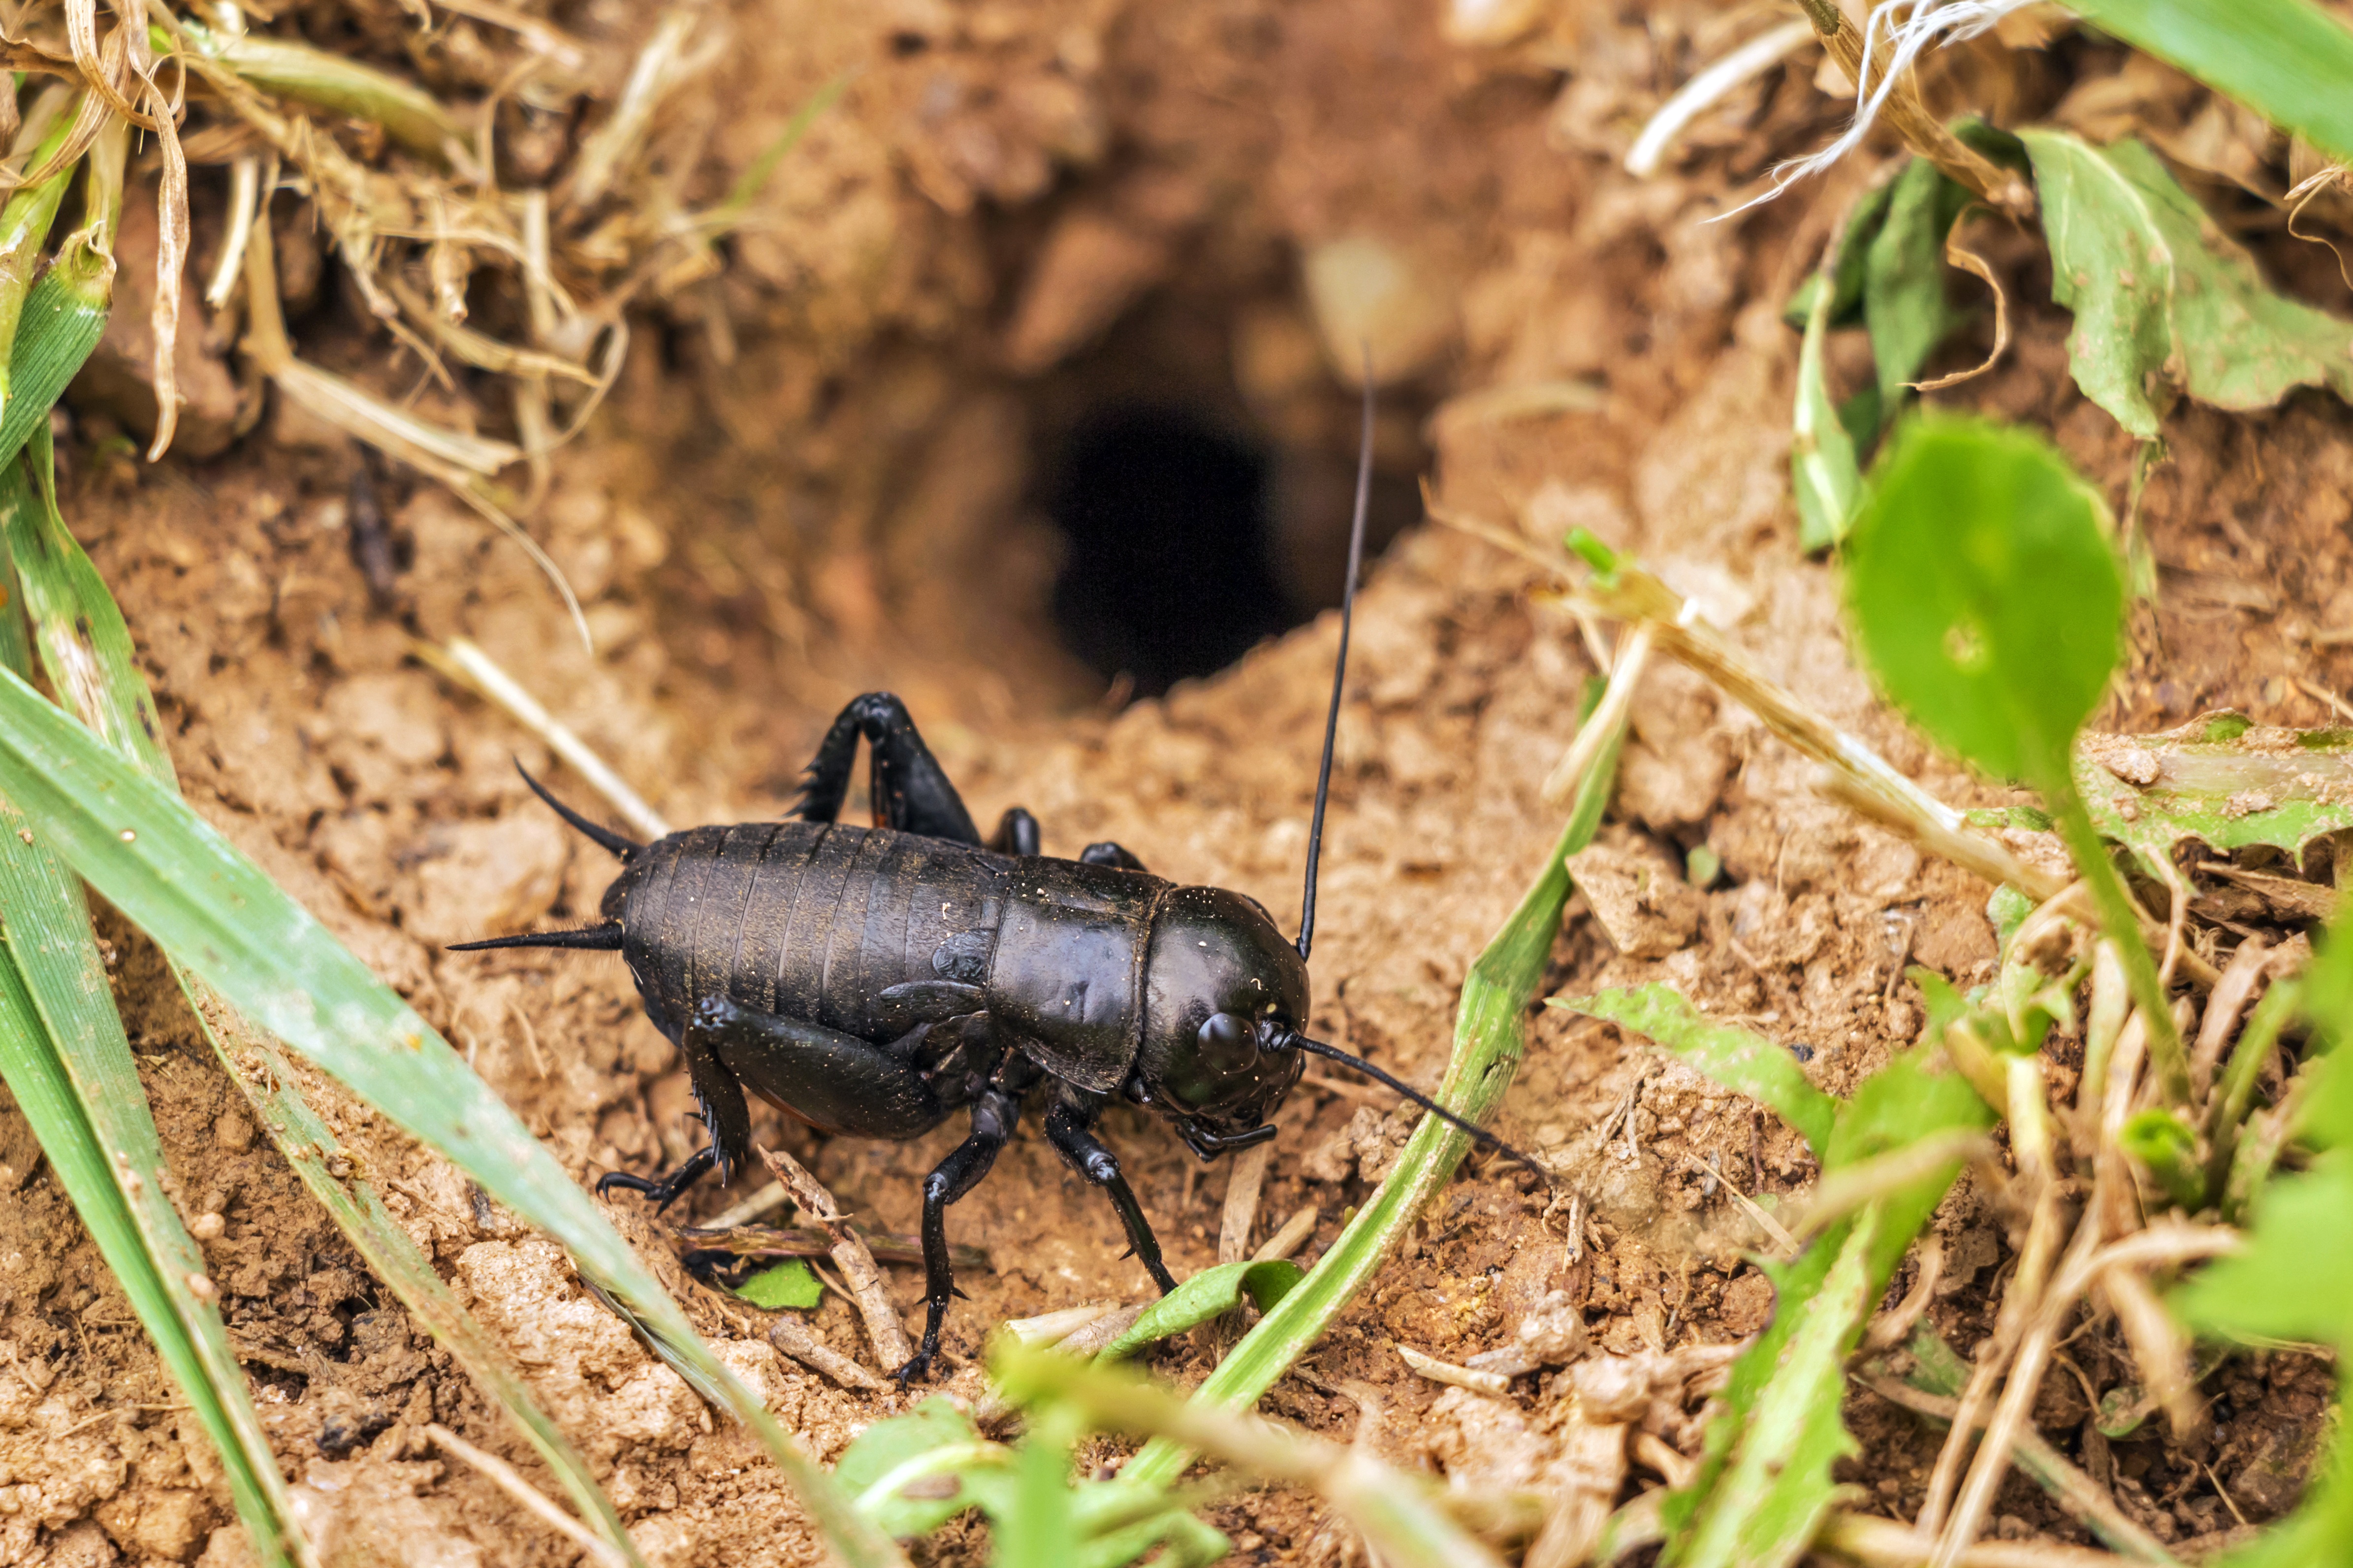
nature, field, animal, wildlife, insect, soil, black, fauna, invertebrate, insects, beetle, grasshoppers, macro photography, arthropod, cicada, dung beetle, cricket field, gryllus campestris